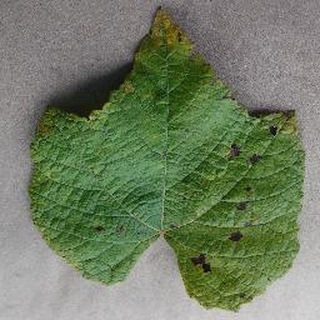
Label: grape_leaf_blight